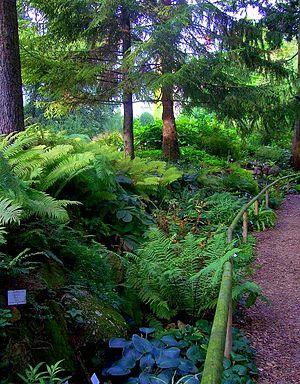
Le jardin botanique de Heidelberg est un jardin botanique d'Allemagne dépendant de l'université de Heidelberg, situé dans le quartier de Neuenheim au nord du Neckar à Heidelberg. Il s'étend sur deux hectares. C'est un département du Centre for Organismal Studies. Son code d'identification internationale est HEID.